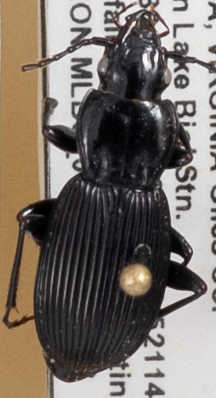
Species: Pterostichus lachrymosus
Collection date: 2021-07-13
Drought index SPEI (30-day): -1.372
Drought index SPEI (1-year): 0.47
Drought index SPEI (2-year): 1.16